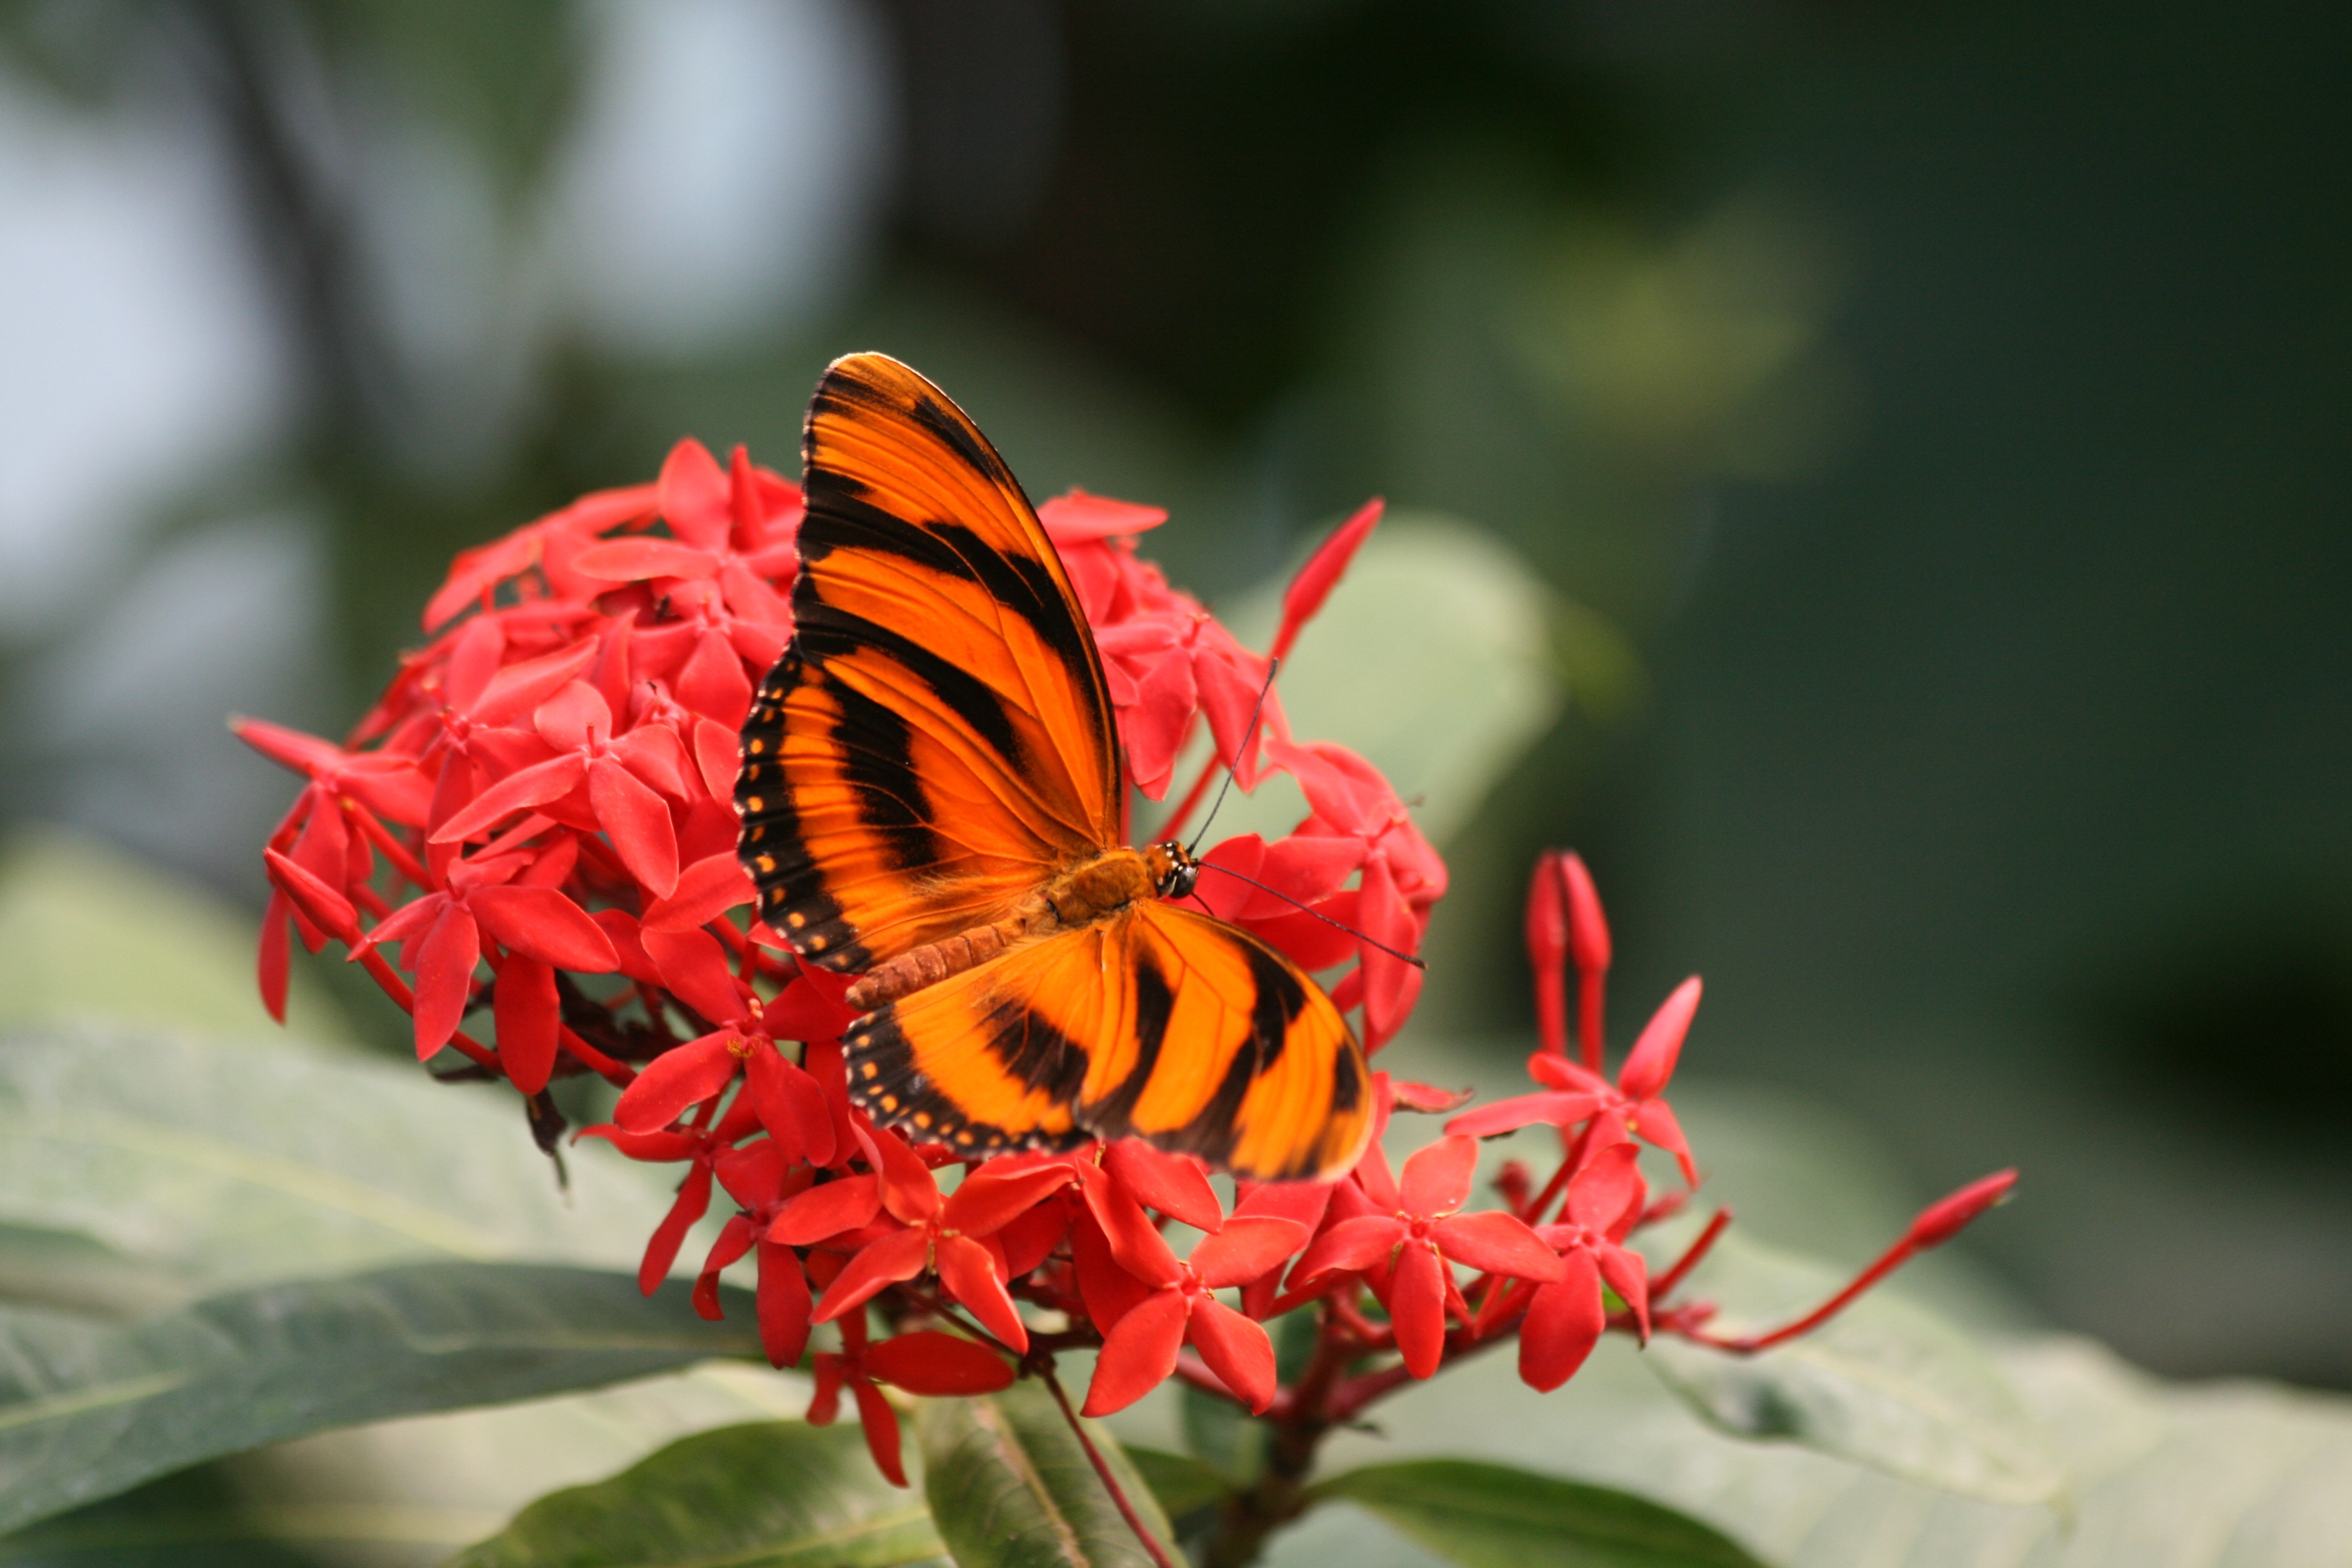
nature, plant, photography, leaf, flower, petal, red, insect, botany, butterfly, flora, fauna, invertebrate, close up, monarch butterfly, nectar, macro photography, arthropod, pollinator, moths and butterflies